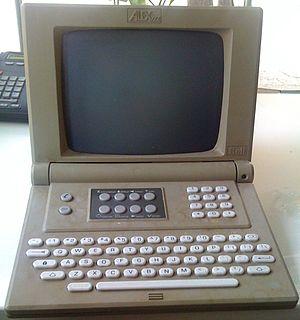
Le musée de l'informatique est un musée français situé dans le quartier de la Défense, dans le département des Hauts-de-Seine, inauguré en avril 2008, il est fermé depuis le 24 avril 2010 à la suite d'un problème technique relatif aux ascenseurs de l'arche de la Défense. Il s'agissait du premier musée de l'informatique initié par Philippe Nieuwbourg. Le contenu du musée est accessible dans plusieurs villes de France sous forme de cités numériques.